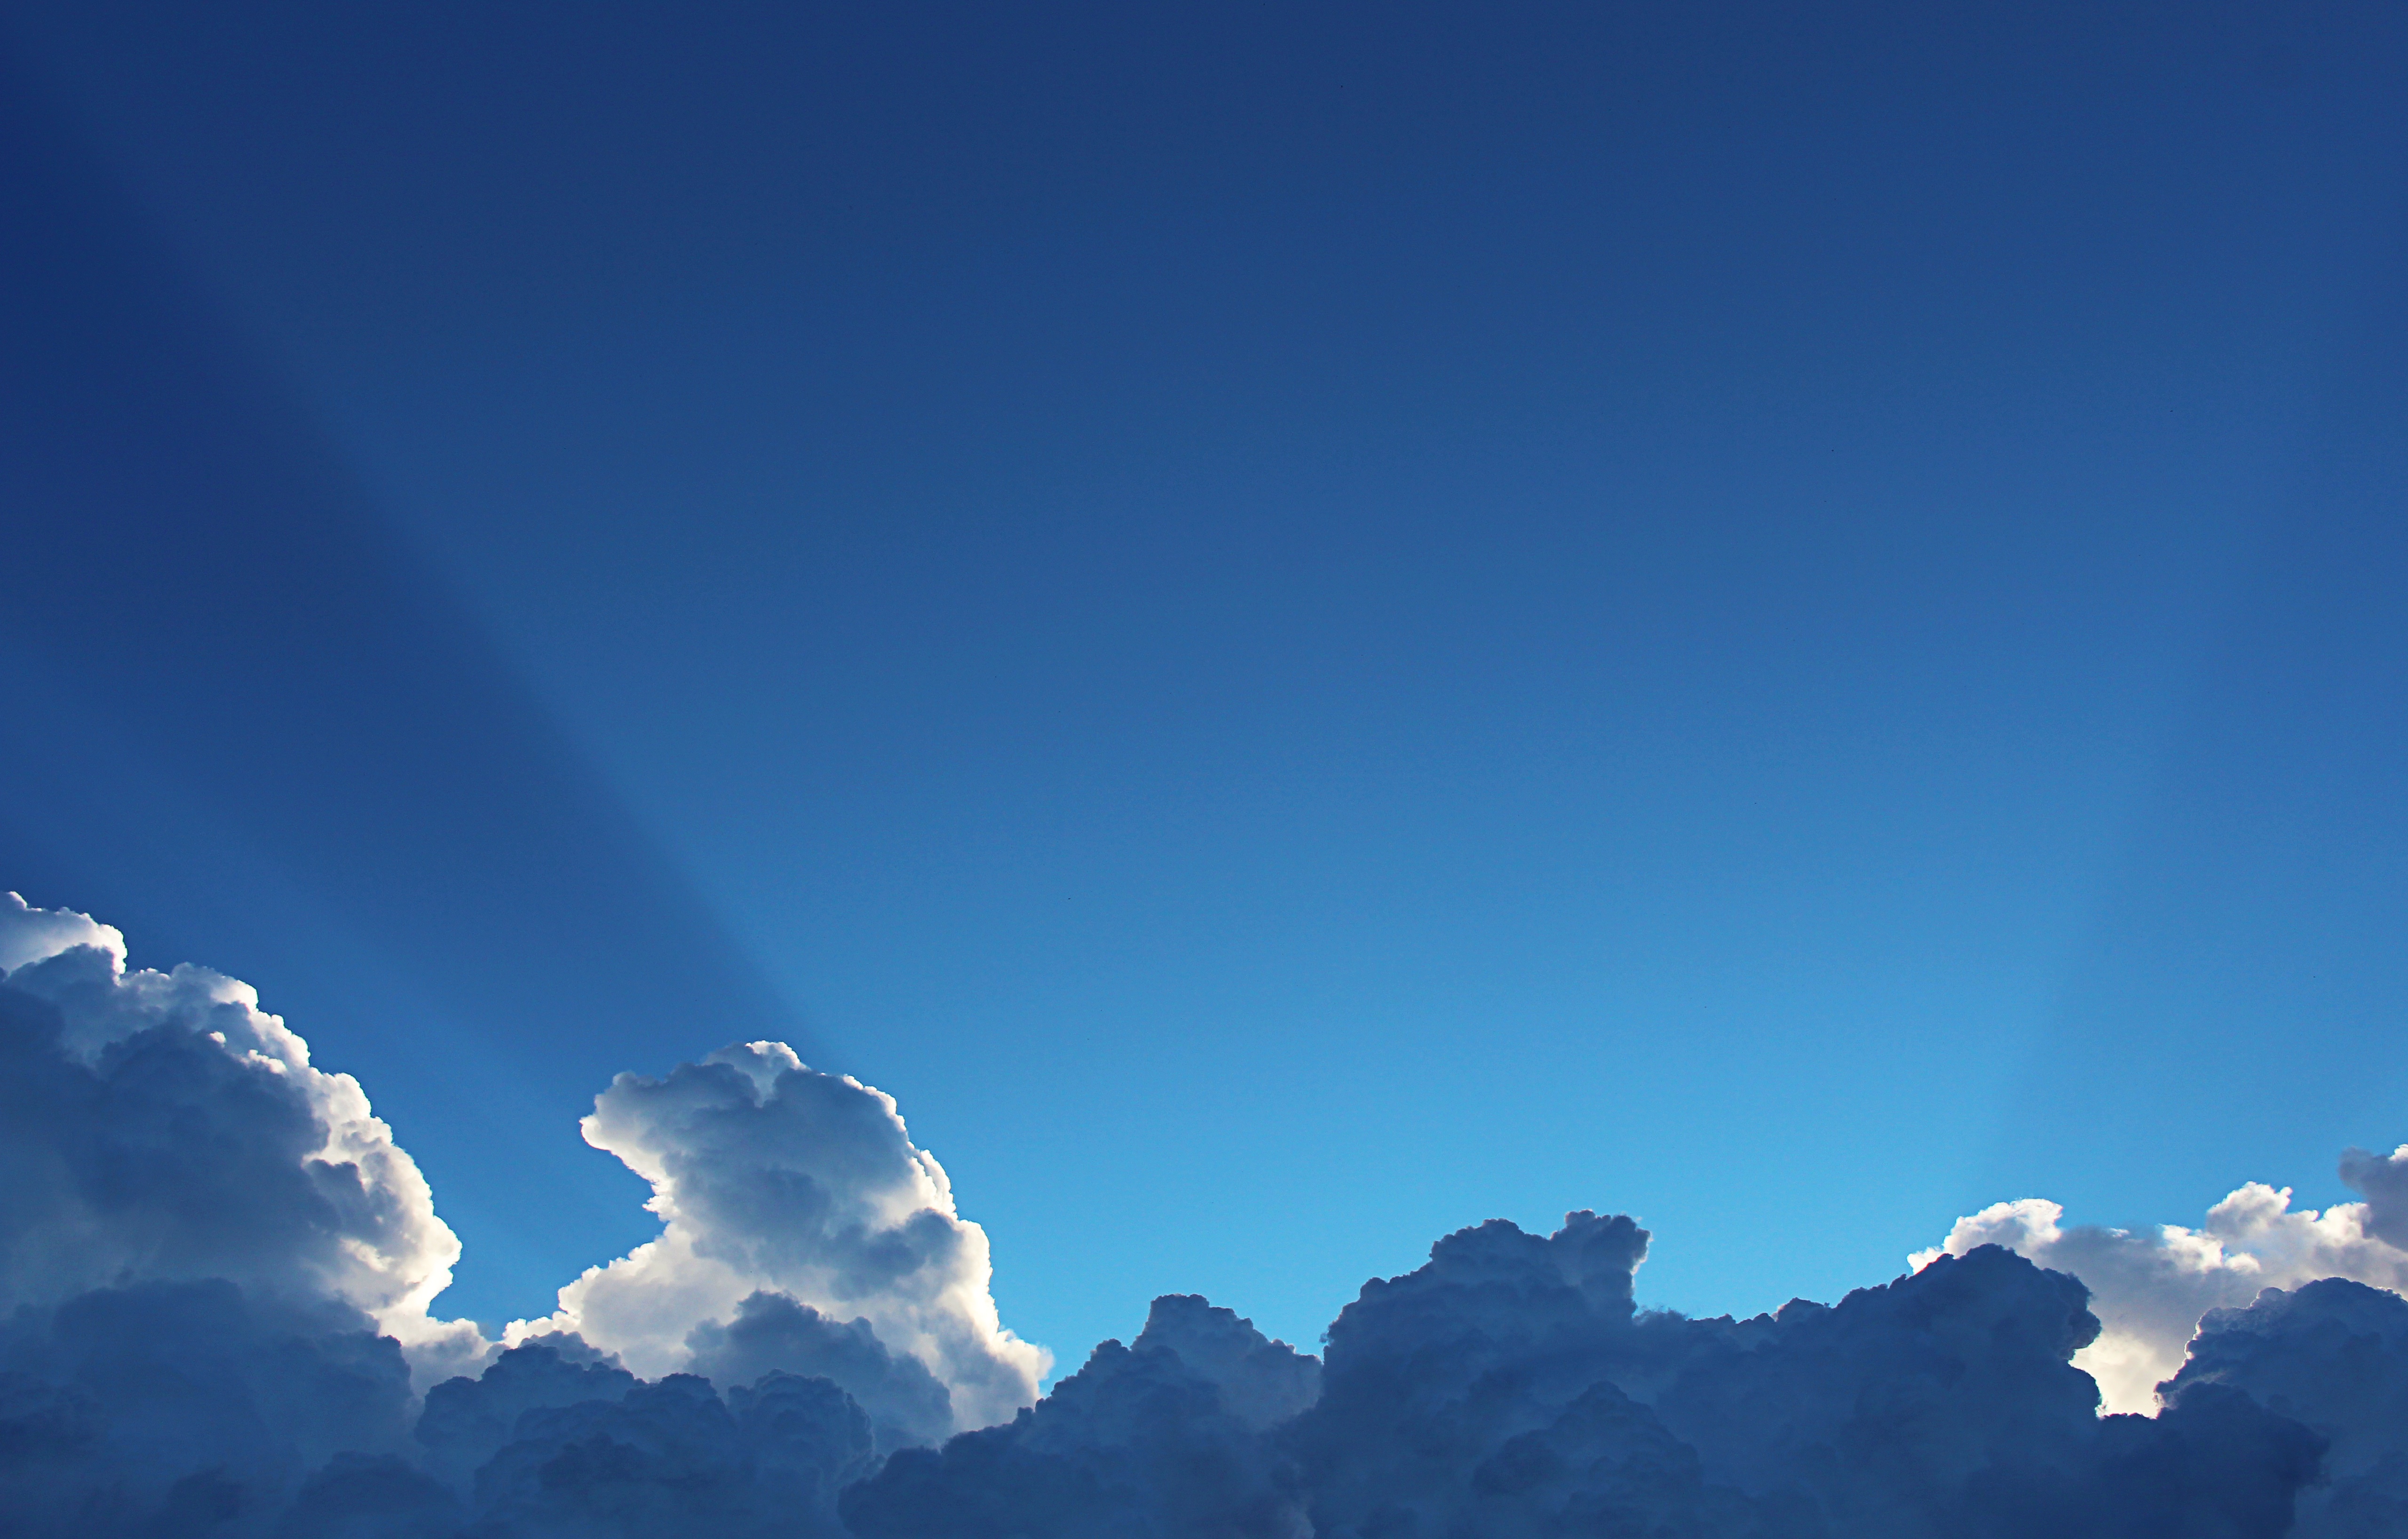
horizon, mountain, cloud, sky, sunlight, atmosphere, mountain range, daytime, cumulus, blue, meteorological phenomenon, atmosphere of earth, computer wallpaper